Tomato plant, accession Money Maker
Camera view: tilt-top (135 deg); turntable rotation: 90 degrees
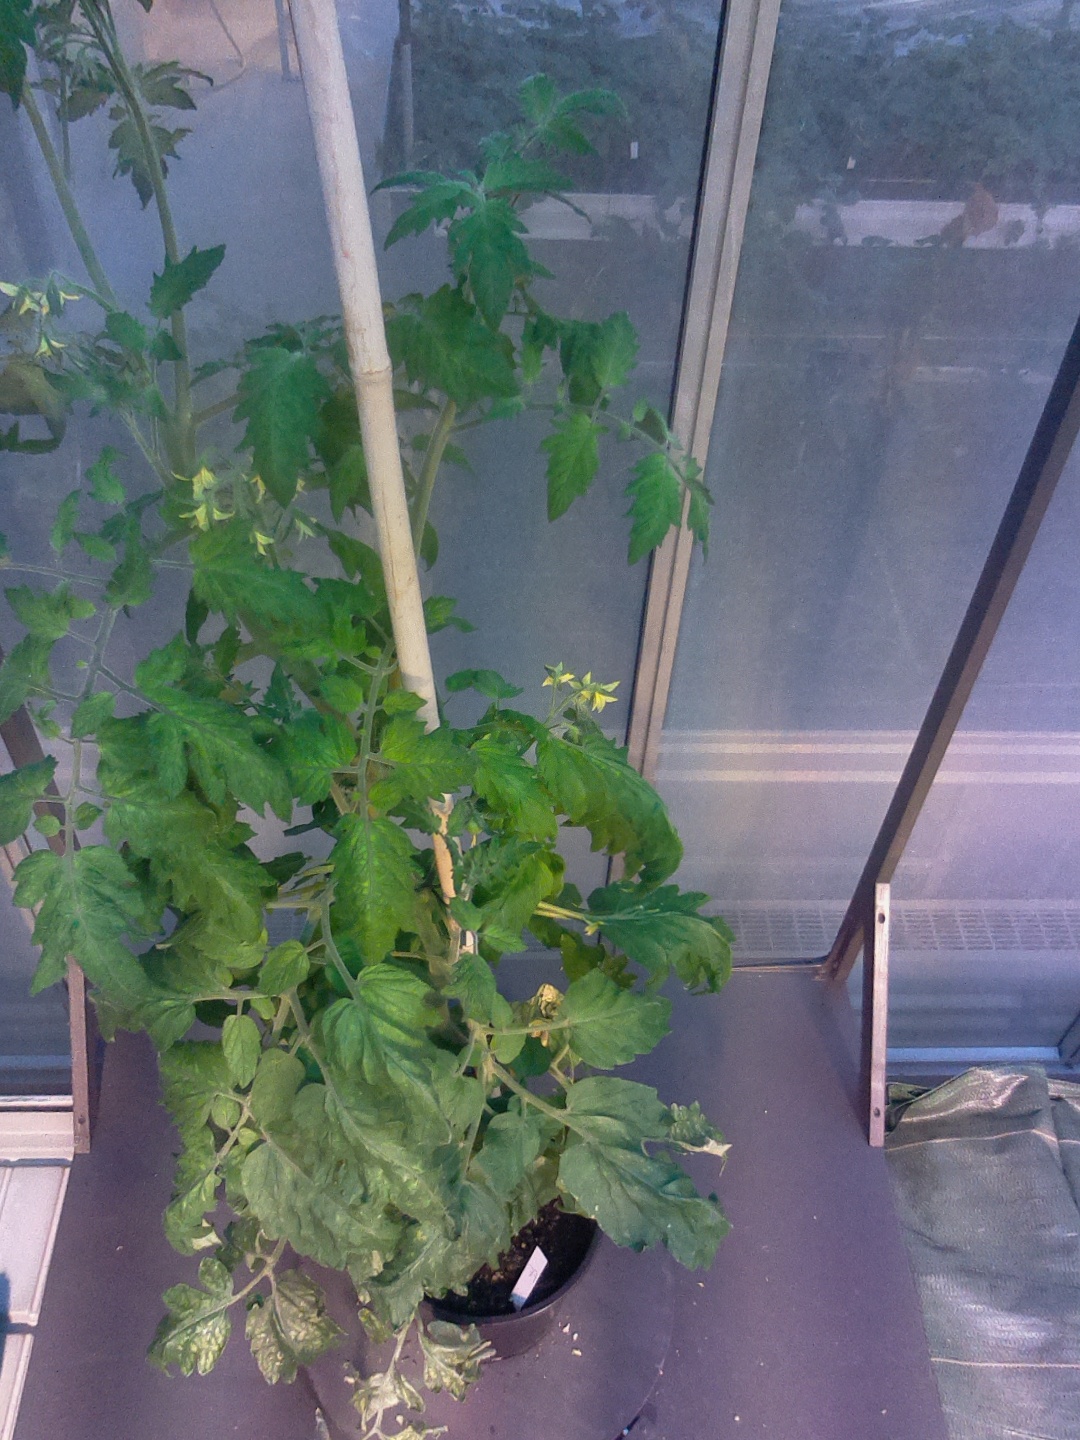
BBCH growth stage 70: Fruits at the main stem or branches visibles